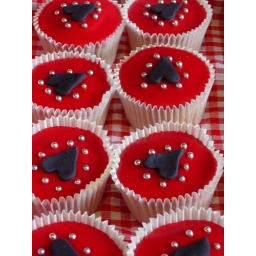
Part of a larger batch for a party - same done in negative - red hearts on black and placed on a tower.